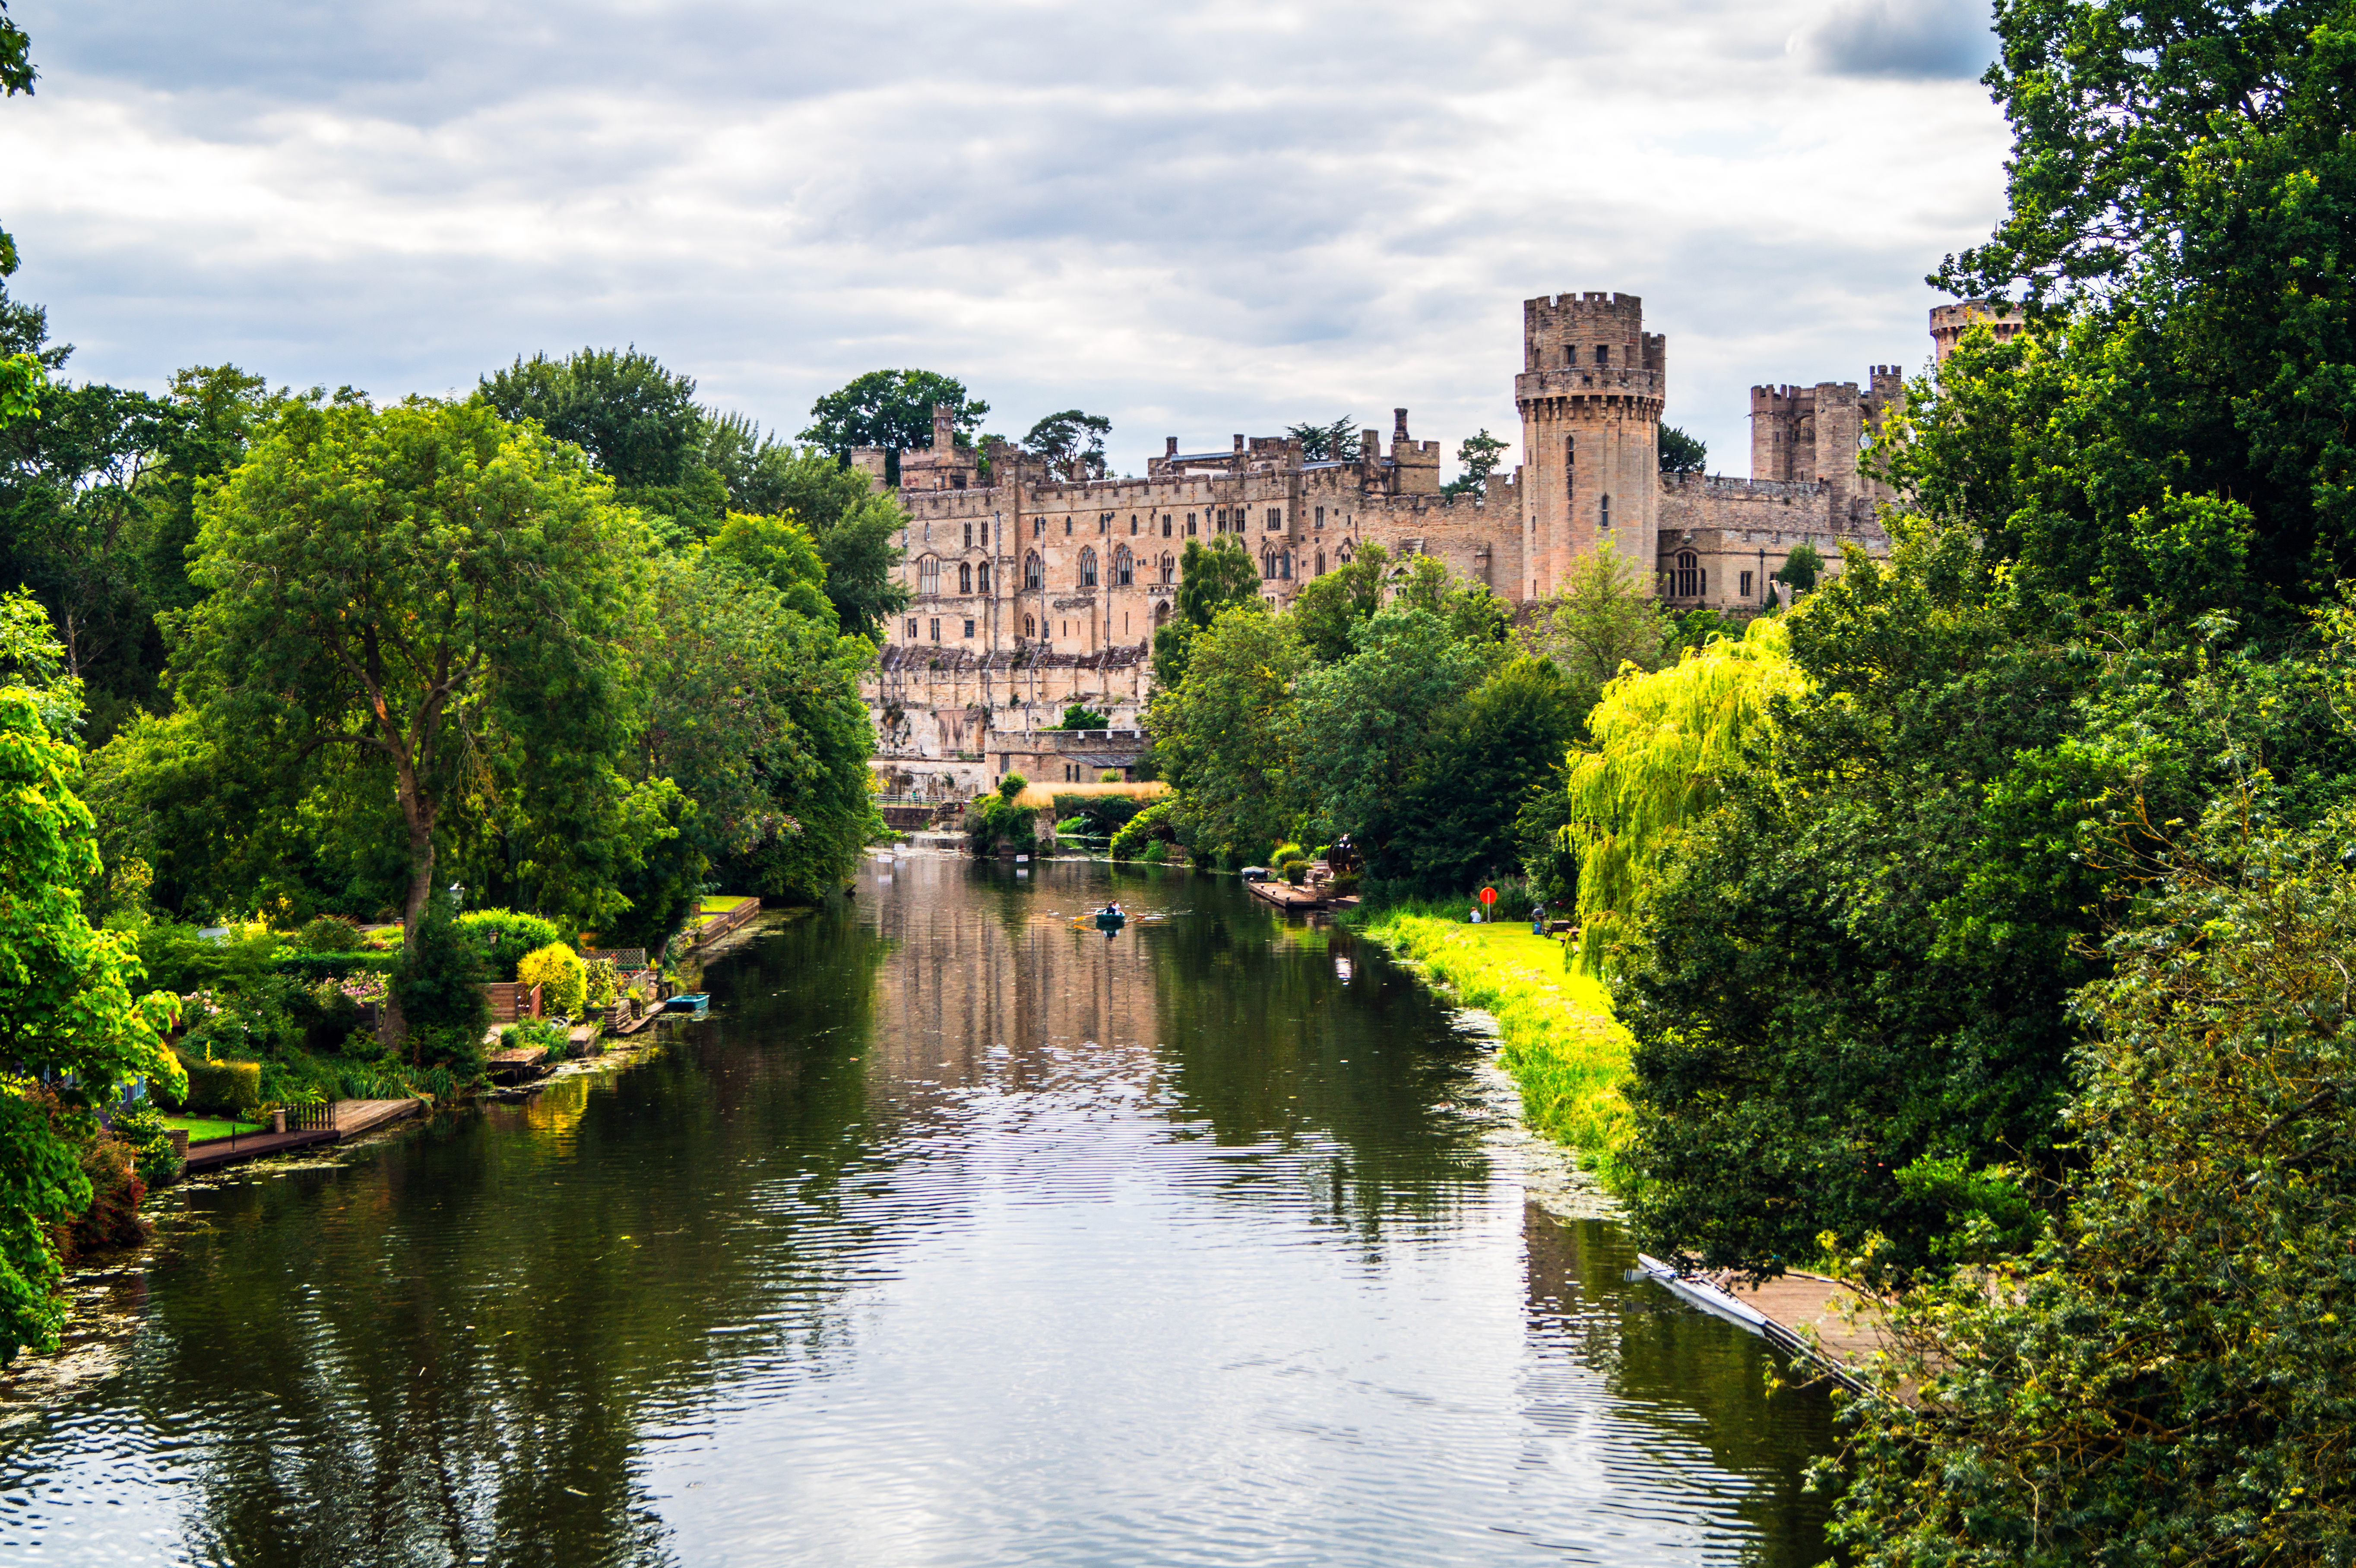
tree, water, cloud, sky, boat, leaf, flower, chateau, river, canal, summer, pond, reflection, autumn, park, castle, garden, waterway, body of water, trees, uk, england, medieval, clouds, boats, estate, avon, warwick, landform, geographical feature, woody plant